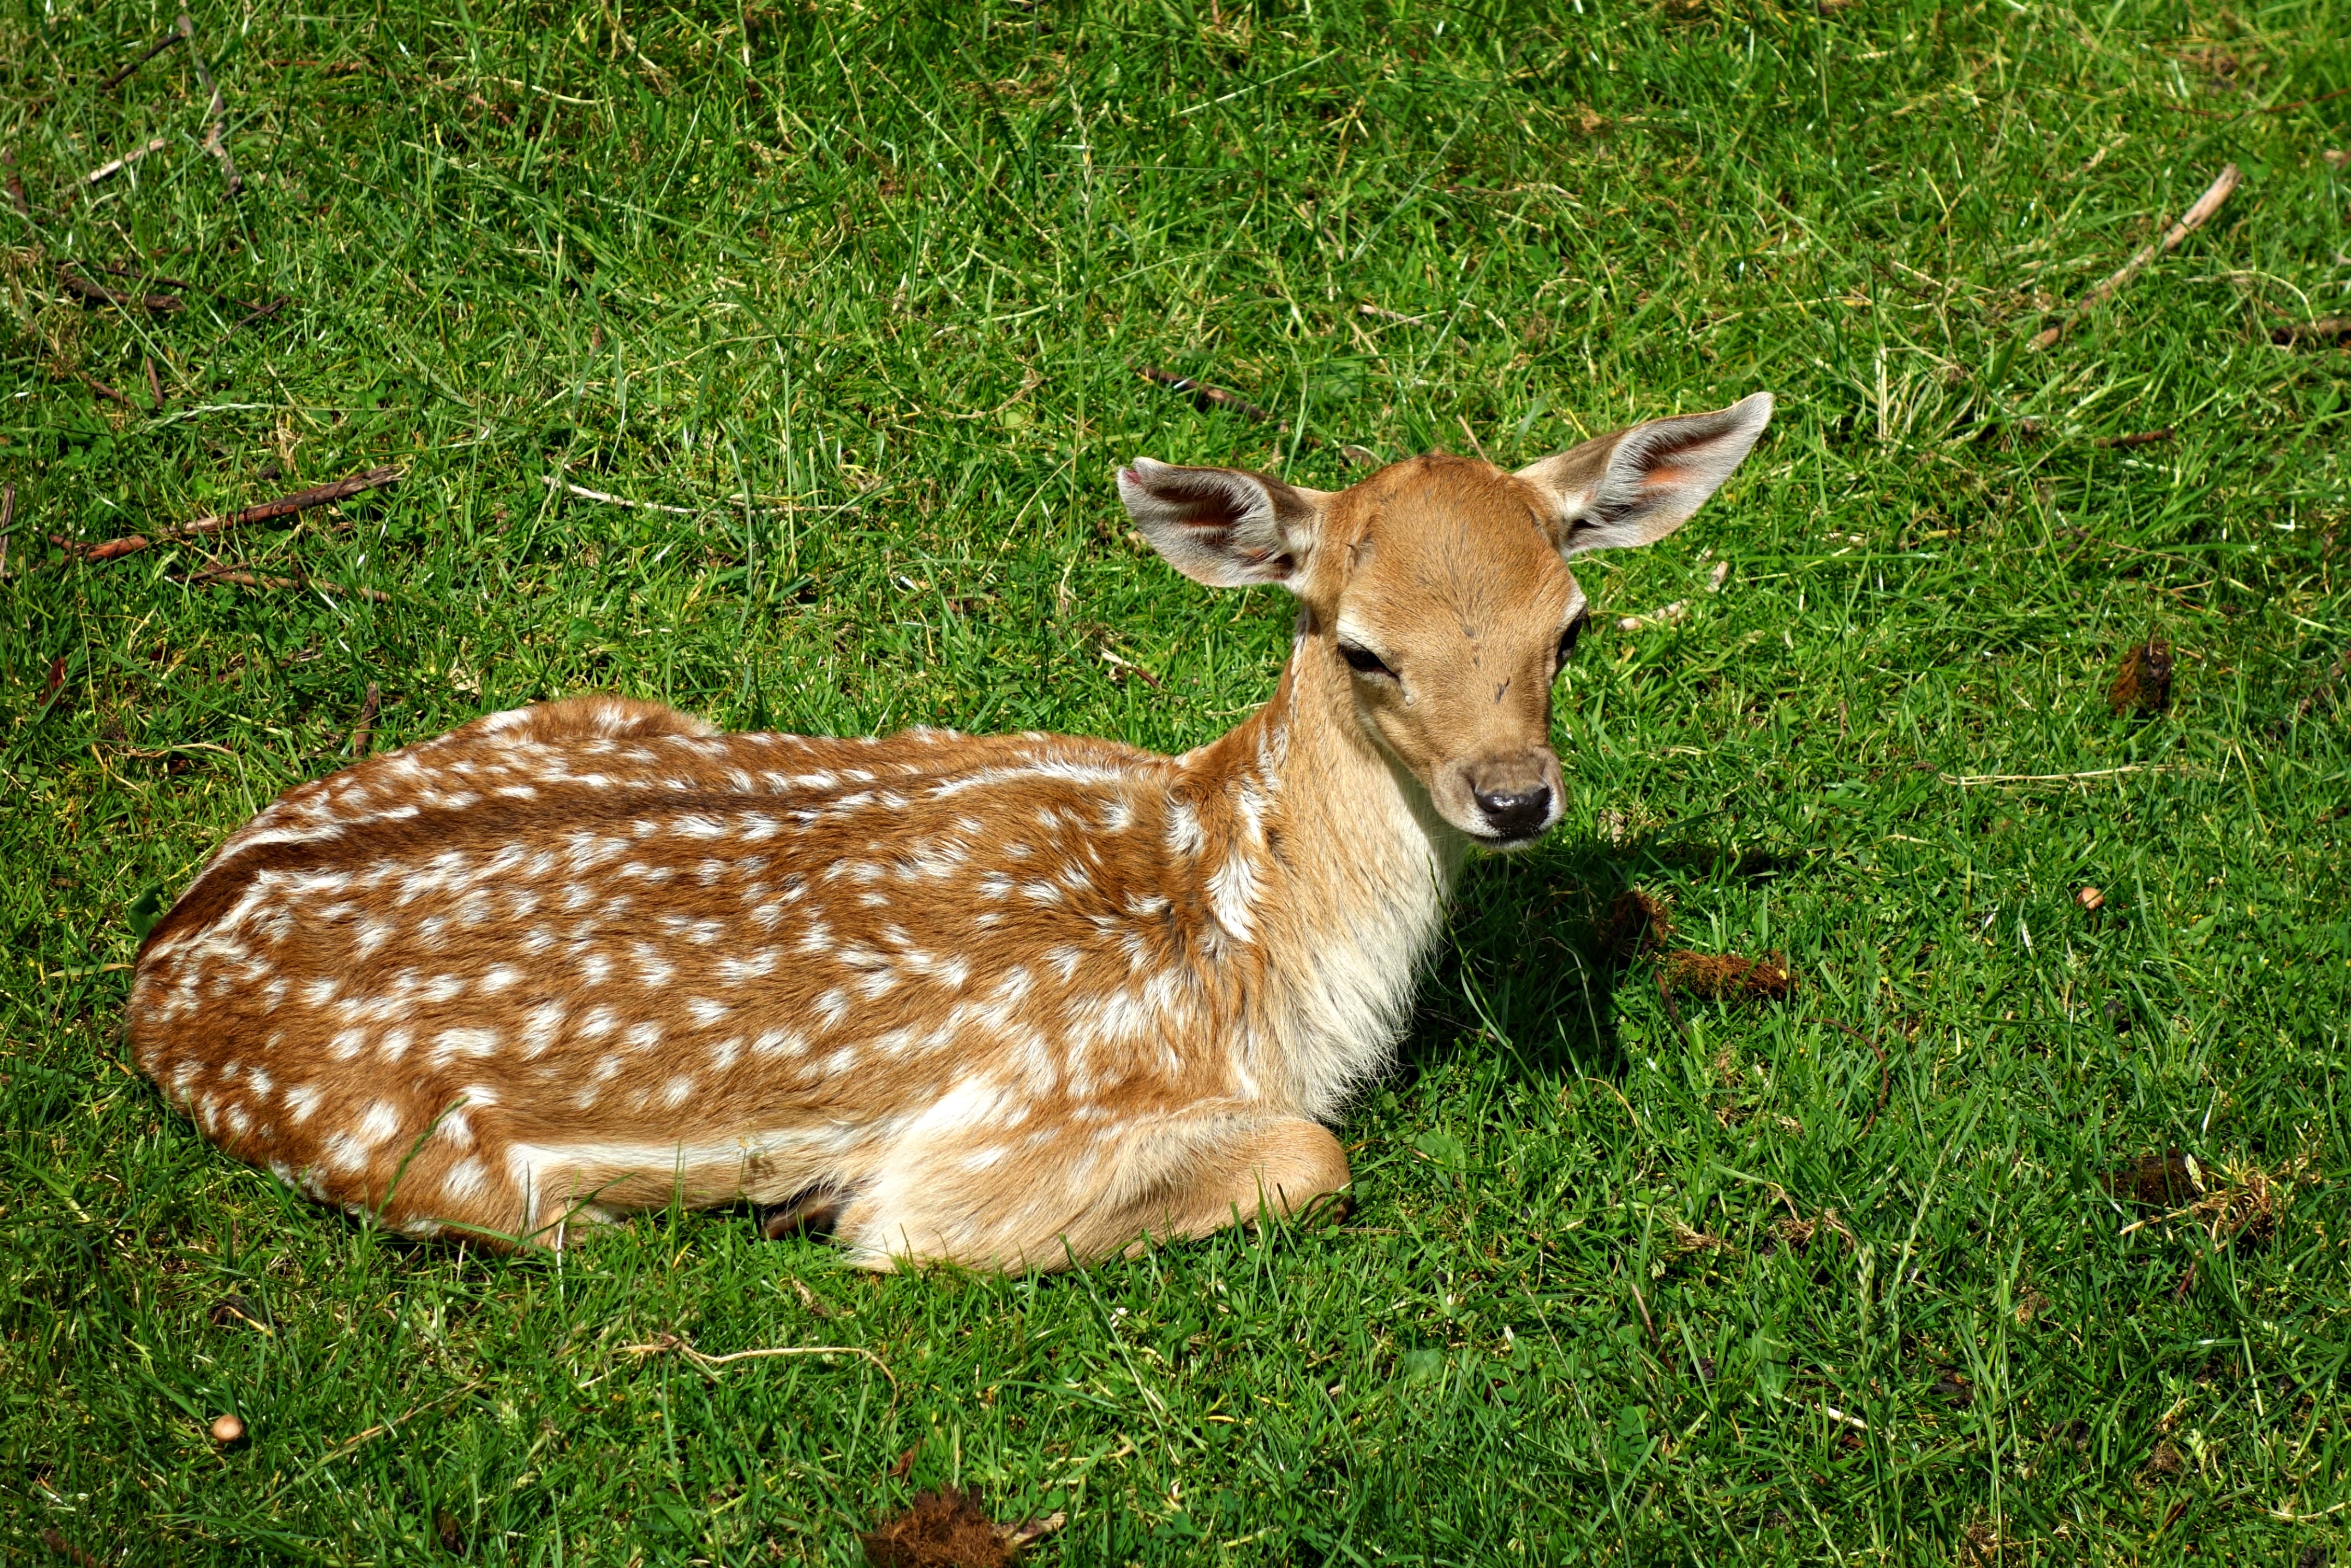
grass, animal, cute, female, wildlife, deer, young, green, park, mammal, baby, fauna, doe, spotted, ears, vertebrate, bambi, deer park, white tailed deer, endearing, deer calf, baby deer